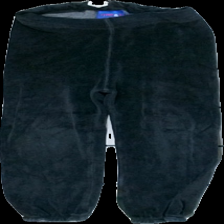
View: front
Type: Trousers
Category: Children
Brand: Me & I
Colors: Blue
Material: 100% cotton
Cut: Regular
Size: 86
Season: Autumn
Damage: worn down at the knees
Price range: <50
Recommended usage: Export